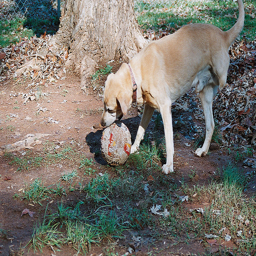
The dog is trying to bite at an old ball.
A three legged dog playing with a worn ball.
A dog with three legs plays with a beat up soccer ball.
a dog outside playing with a ball in the grass
Dog playing with a chewed up ball outside.
a dog chewing on an old ball in the yard